Sępopol

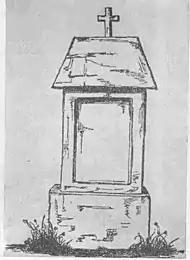
Former 19th-century memorial to Józef Jan Giedroyć

In 1710 about 50 percent of the population (800 inhabitants) died of the epidemic plague and the town was largely destroyed by a fire in 1749. As the town became part of the Kingdom of Prussia in 1701, it was peripheral in the new state and wasn't able to rebuild itself and return to its former prosperity, because the trade traffic on the Warsaw-Königsberg route froze as the result of the end of Polish suzerainty over the town and the region north of the town to Königsberg. The 18th-century border of Poland ran in close proximity, south of the town. The town was occupied by Russia from 1758 to 1762 during the Seven Years' War. During the Napoleonic Wars, in 1806-1807, the Baroque town hall and the old granaries were burnt down. After the Polish November Uprising from September 1831 to February 1832, interned Polish officers and soldiers stayed in the town. The Polish officer Józef Jan Giedroyć was awarded the Virtuti Militari (the highest Polish military decoration), soon died and was buried on a hill in the town, which was later called the "Giedroyć Hill". The memorial monument was destroyed after some time.